Urban sprawl

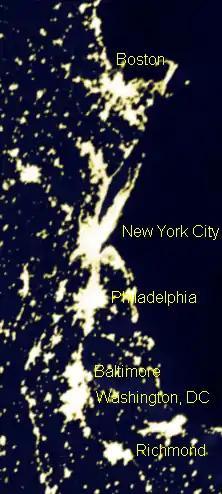
This picture shows the metropolitan areas of the Northeast Megalopolis of the United States demonstrating urban sprawl, including far-flung suburbs and exurbs illuminated at night.

This refers to a situation where commercial, residential, institutional and industrial areas are separated from one another. Consequently, large tracts of land are devoted to a single use and are segregated from one another by open space, infrastructure, or other barriers. As a result, the places where people live, work, shop, and recreate are far from one another, usually to the extent that walking, transit use and bicycling are impractical, so all these activities generally require a car. The degree to which different land uses are mixed together is often used as an indicator of sprawl in studies of the subject.